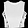
Label: T - shirt / top